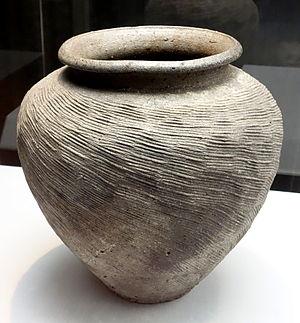
L'époque de Heian est l'une des 14 subdivisions traditionnelles de l'histoire du Japon. Cette période, précédée par l'époque de Nara, commence en 794 et s'achève en 1185 avec l'époque de Kamakura. L'ancienne capitale, Nara, est abandonnée au profit de la création de Heian-kyō, future Kyoto.
La céramique japonaise, en japonais tojiki, yakimono ou tōgei est l'une des formes d'art les plus anciennes du Japon. Elle remonte à la période Jōmon. La production s'est poursuivie sans discontinuer jusqu'à l'époque actuelle, donnant une large gamme de terres cuites brutes ou vernissées, poteries, grès et porcelaines selon des techniques de tradition japonaise mais aussi importées ou inspirées par les céramiques coréennes, chinoises et thaïlandaise.